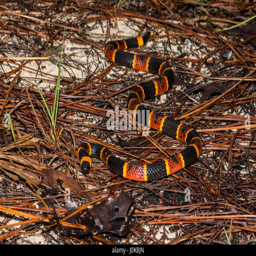
a close up of biological species